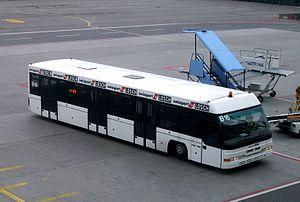
Cobus 3000 à l'aéroport de Munich.
Contrac Cobus est un constructeur d'autobus allemand, produisant des navettes utilisées dans les aéroports. L'entreprise est née en 1978 à Wiesbaden en Allemagne. Le premier Cobus a été développé par les entreprises suisses Hess et FBW pour l'aéroport de Zurich. Il a été mis en service en 1978.